Church of All Saints (Plzeň)

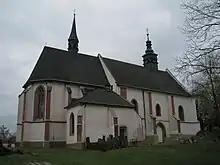
Northern façade

The Church of All Saints is a church in Plzeň in the Czech Republic. It is one of the oldest churches in the area and it was considered the main parish church of the early villages of Plzeň, Malice and Záhorsko before the construction of the Cathedral of St. Bartholomew was completed.